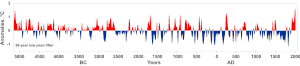
Anomalies dans les températures estivales sur les 7000 dernières années (post-glaciation, péninsule de Yamal, Russie)
La dendroclimatologie est la science qui à partir de l’étude des cernes annuels de croissance des arbres étudie les climats passés et le changement climatique en cours